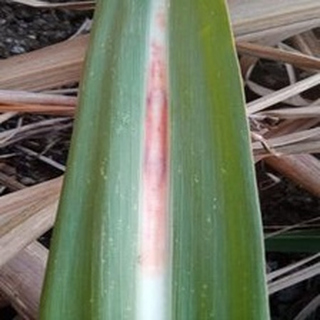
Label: sugarcane_red_rot